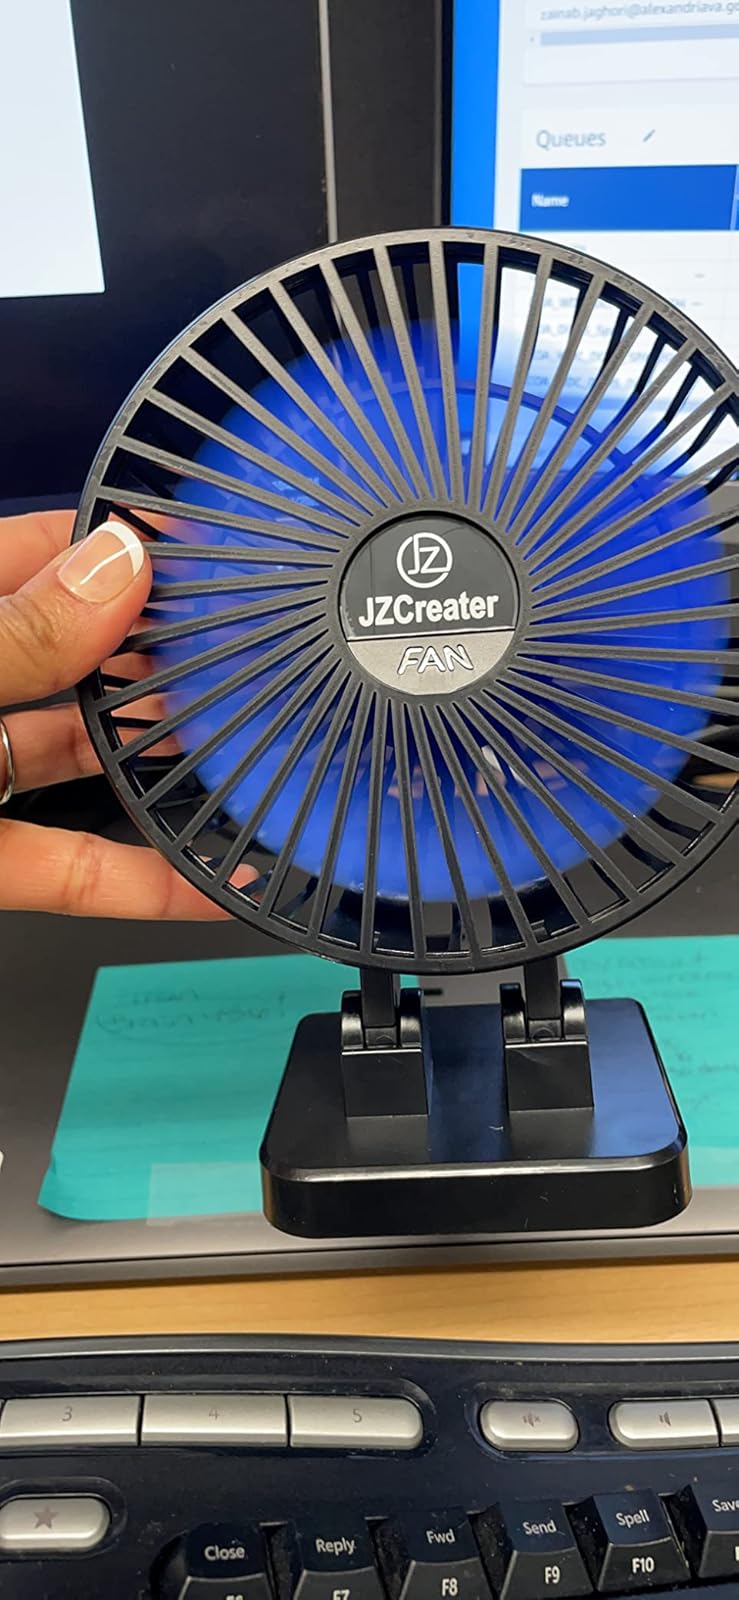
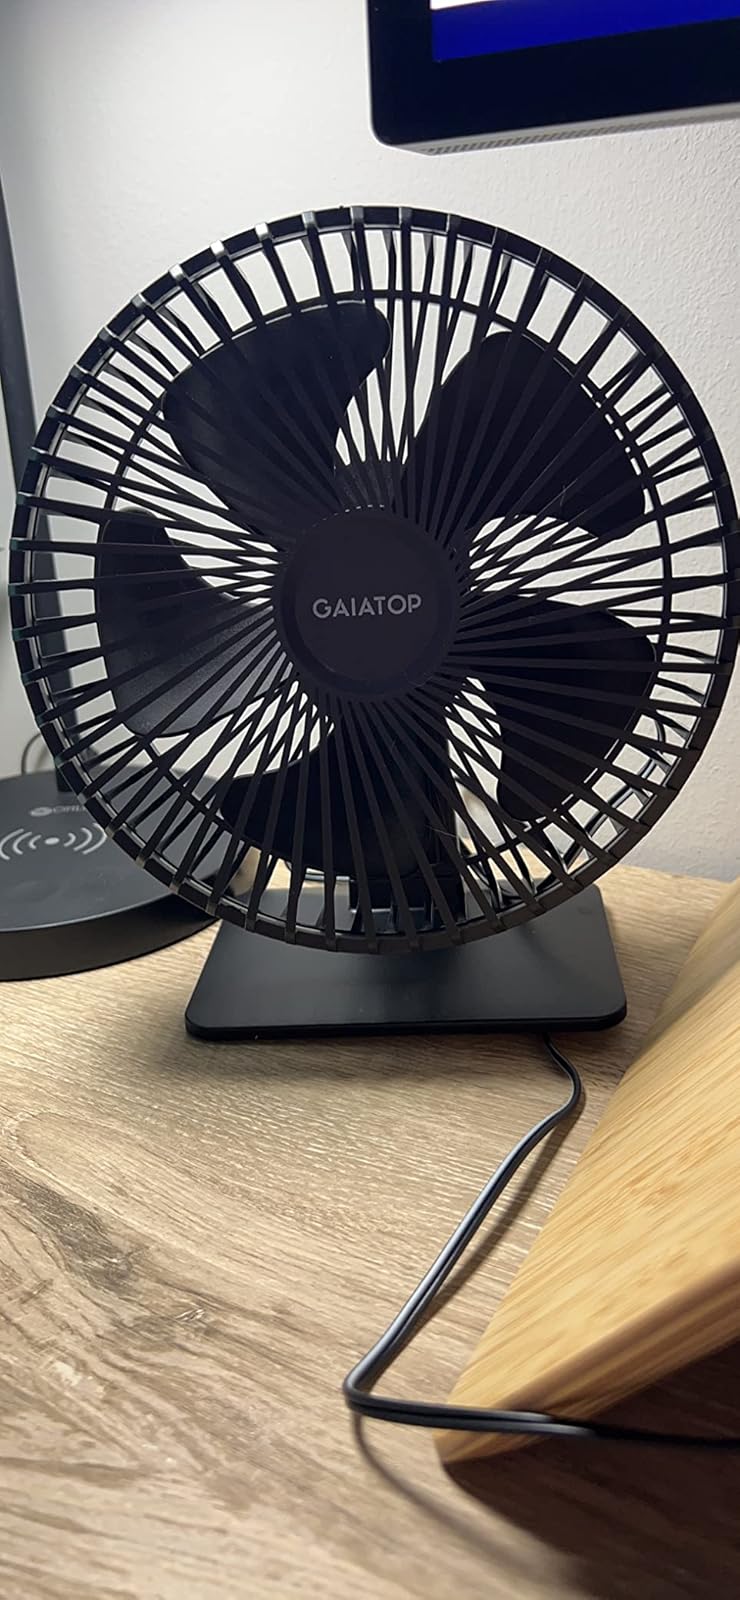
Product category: fan
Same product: no